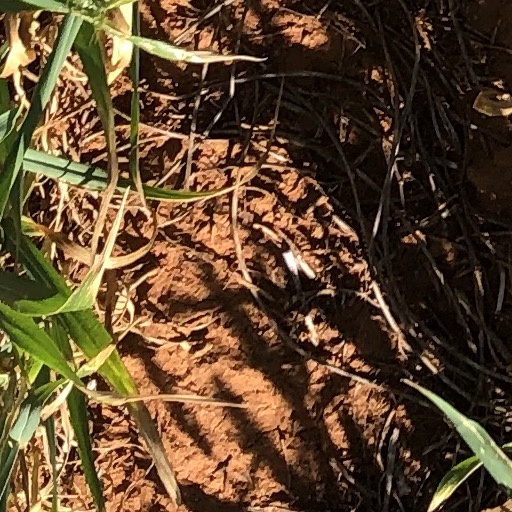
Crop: wheat